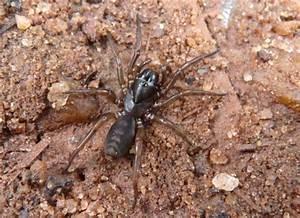
spider